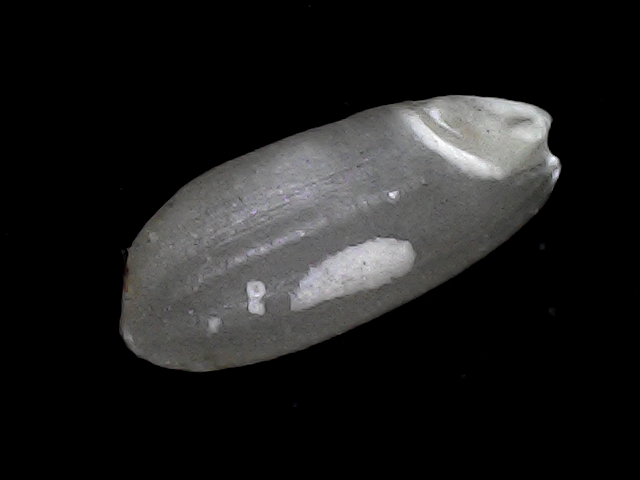
Rice variety: BD33